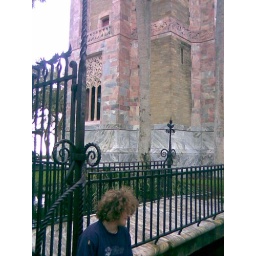
David sitting by the gate to the bridge that goes across the moat to the pretty tower